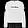
Label: Pullover